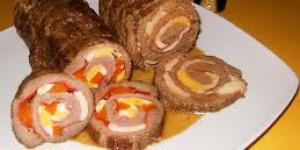
aleta de ternera rellena al horno con salsa